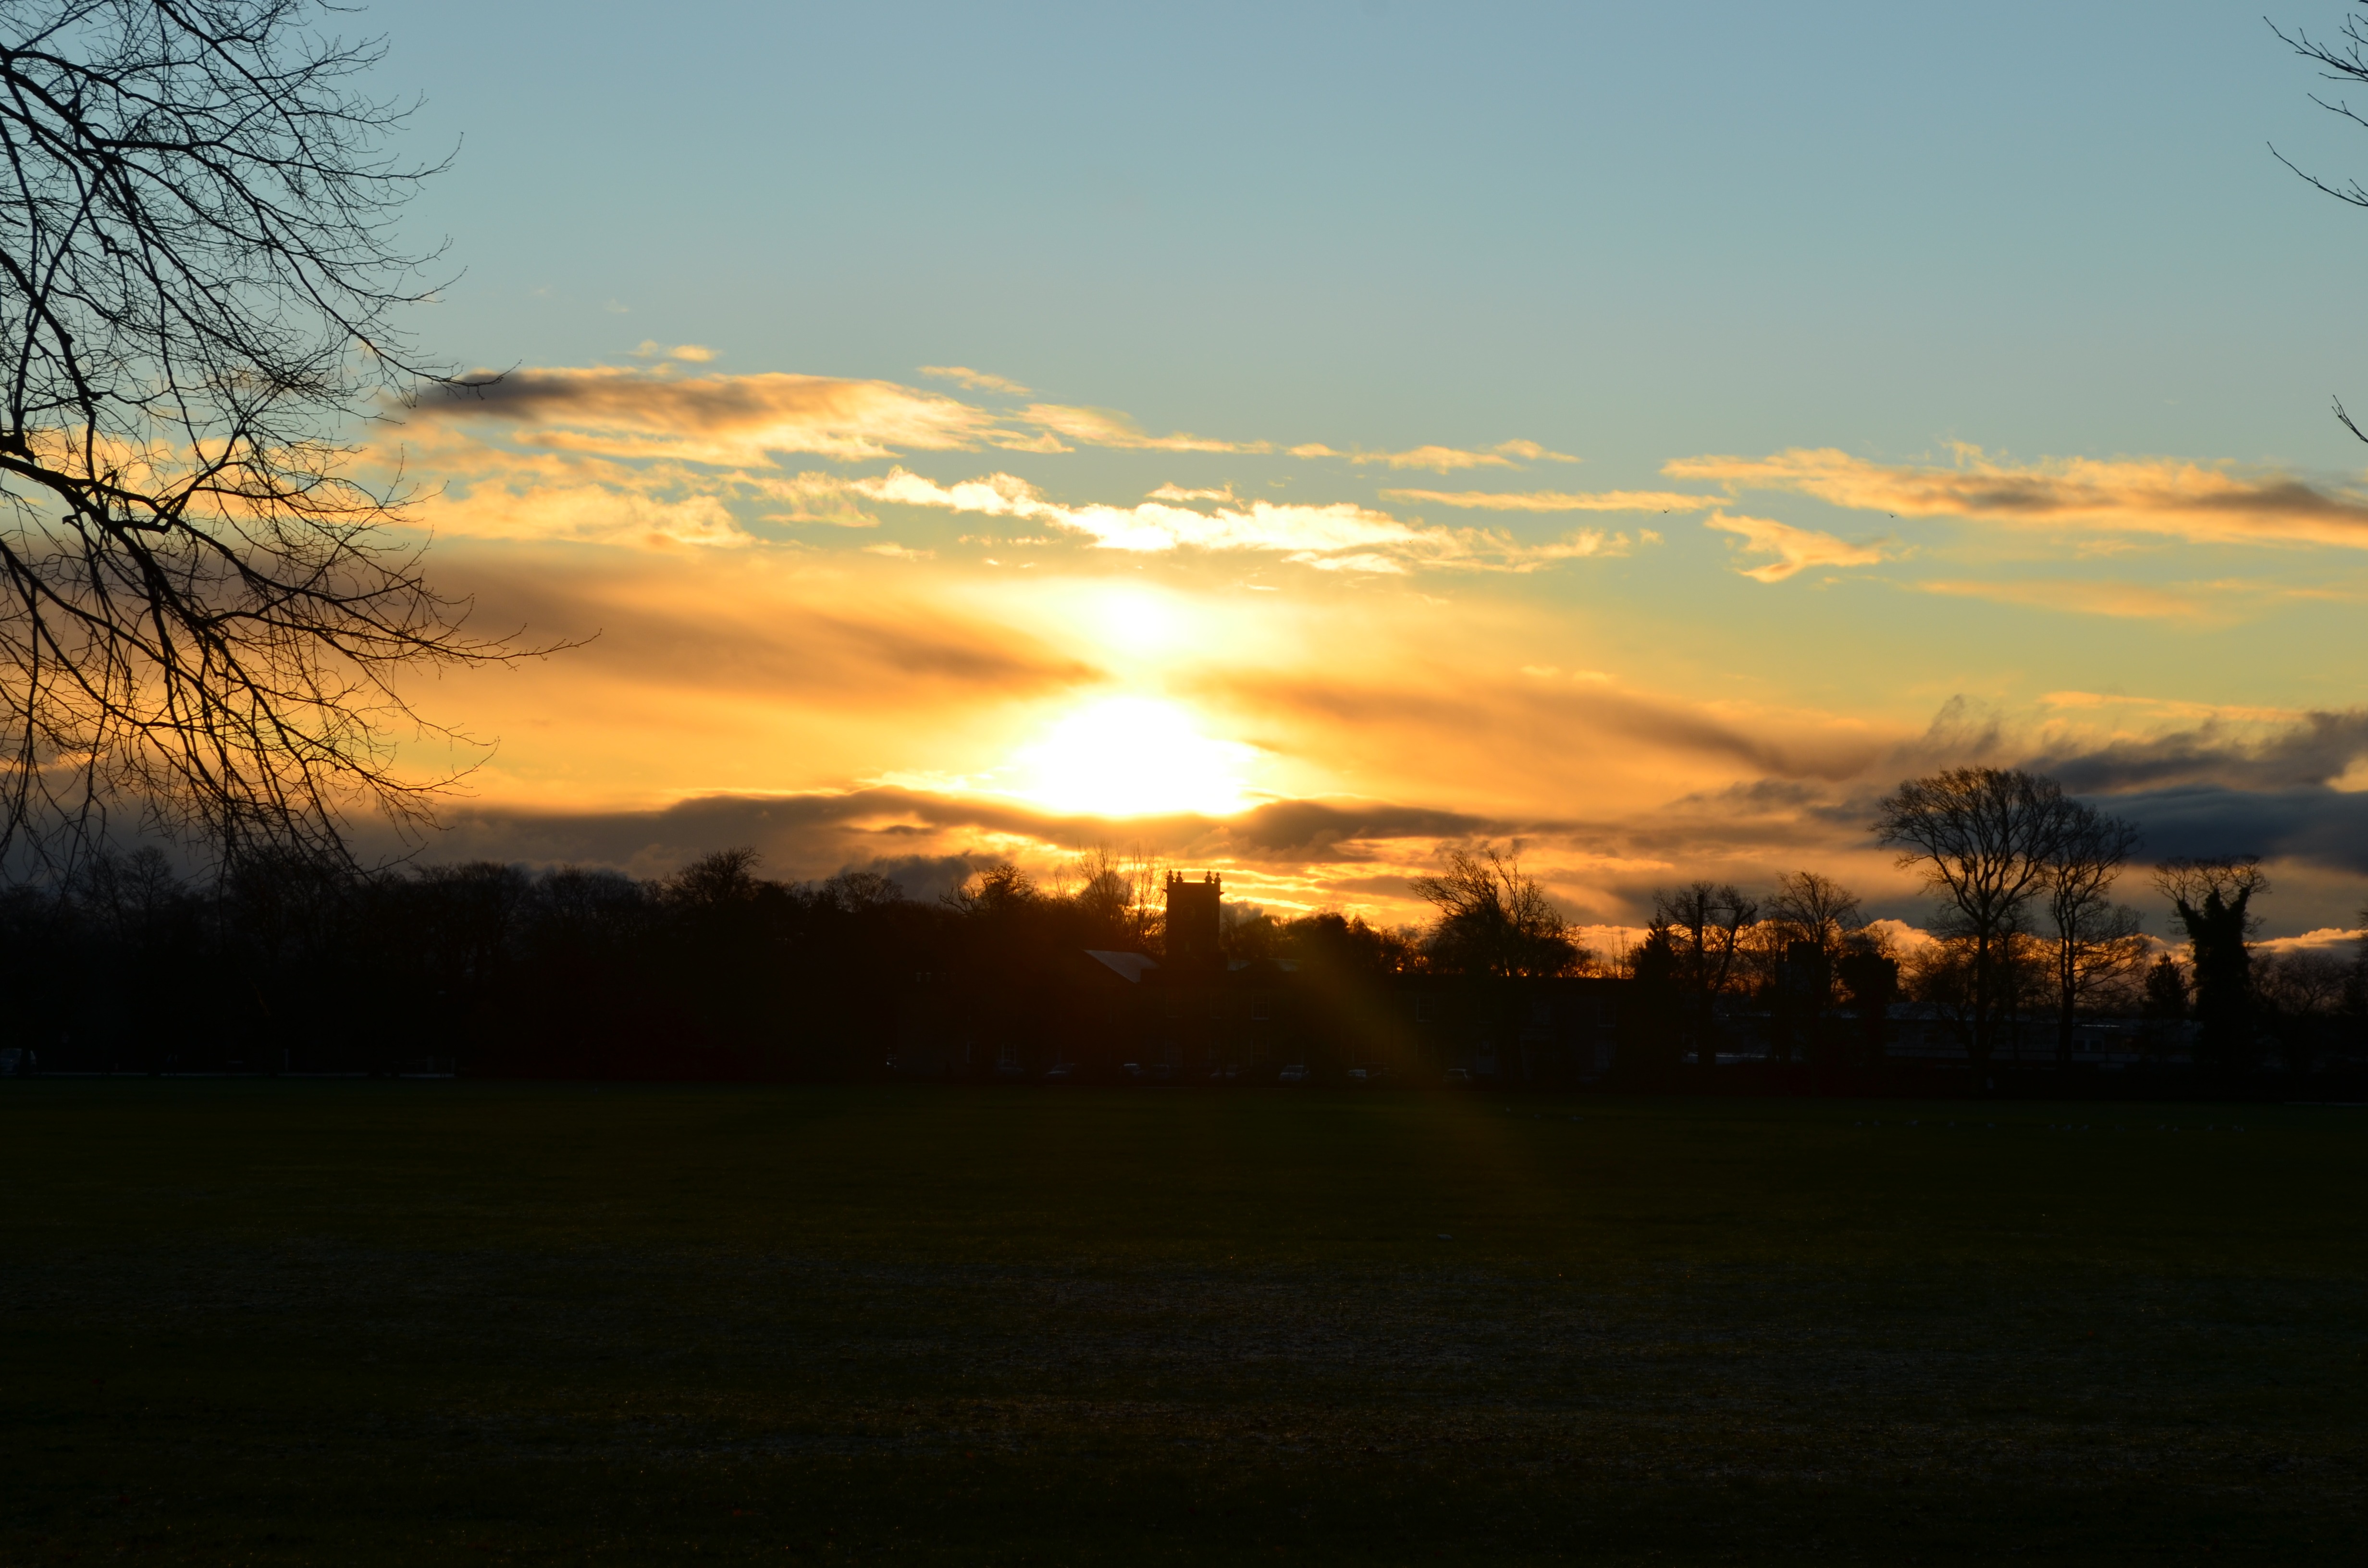
nature, horizon, cloud, sky, sun, sunrise, sunset, field, prairie, sunlight, morning, hill, dawn, dusk, evening, red, blue, yellow, plain, background, late, setting, afterglow, rural area, atmospheric phenomenon